Abol Hassan Ebtehaj

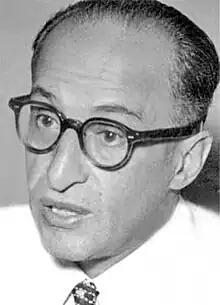

Abol Hassan Ebtehaj (1899– 1999) was an Iranian banker and administrator who headed the Bank Melli during the rule of the Shah Mohammad Reza Pahlavi. Ebtehaj was the first technocrat of Iran. Eugene R. Black Sr., former president of the World Bank, reported that he was "one of the most significant Iranians of the post-World War II period ... an outstanding pioneer in Third World development, a nationalist utterly committed to the promotion of his country's interests."